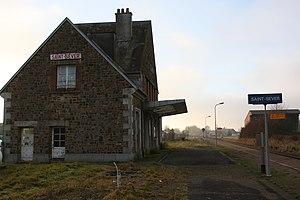
gare ferroviaire de saint-sever - Calvados - France
La gare de Saint-Sever (Calvados) est une halte ferroviaire française de la ligne d'Argentan à Granville, située sur le territoire de la commune de Saint-Sever-Calvados, dans le département du Calvados, en région Normandie.